Coronation of Charles III and Camilla

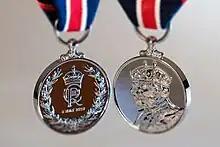
Coronation medals issued in the United Kingdom

Across the UK, local authorities spent over £3.8 million on events to mark the coronation.